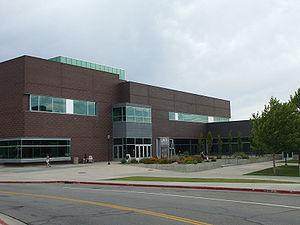
L’Utah Museum of Fine Arts, inauguré le 6 mai 1952, est un musée des beaux-arts, situé à Salt Lake City dans l'Utah, sur le campus de l'University of Utah. Ses collections présentent des œuvres du monde entier, réalisées sur une période de près de cinq mille ans.